List of songs recorded by Ed Sheeran

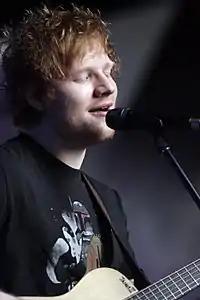
Ed Sheeran holding a guitar behind a microphone

English singer-songwriter Ed Sheeran has recorded songs for seven studio albums and 17 EPs.